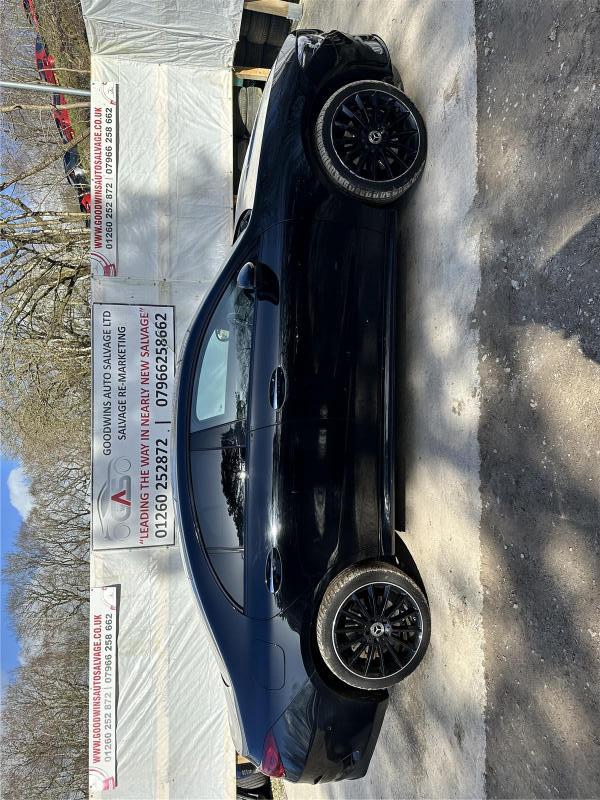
Aucun dommage détecté.
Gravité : aucun